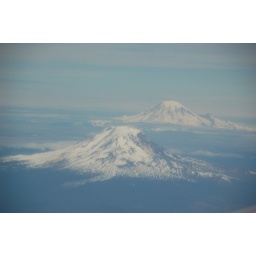
large mountains spotted as I flew over Washington State